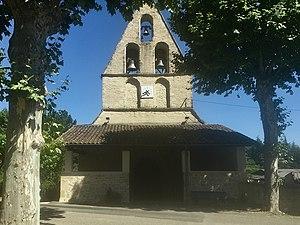
Église de Poupas
Poupas est une commune française située dans le département de Tarn-et-Garonne, en région Occitanie.